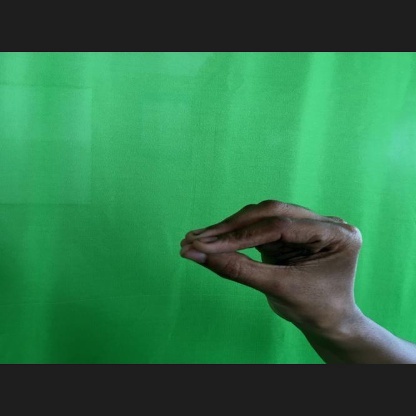
Mudra: Mukulam